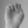
ASL letter: E